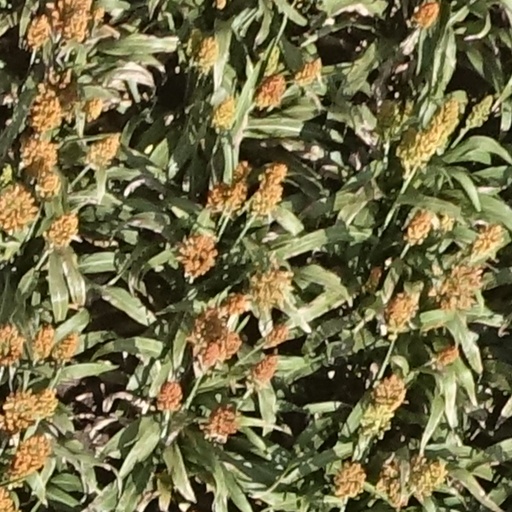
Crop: sorghum